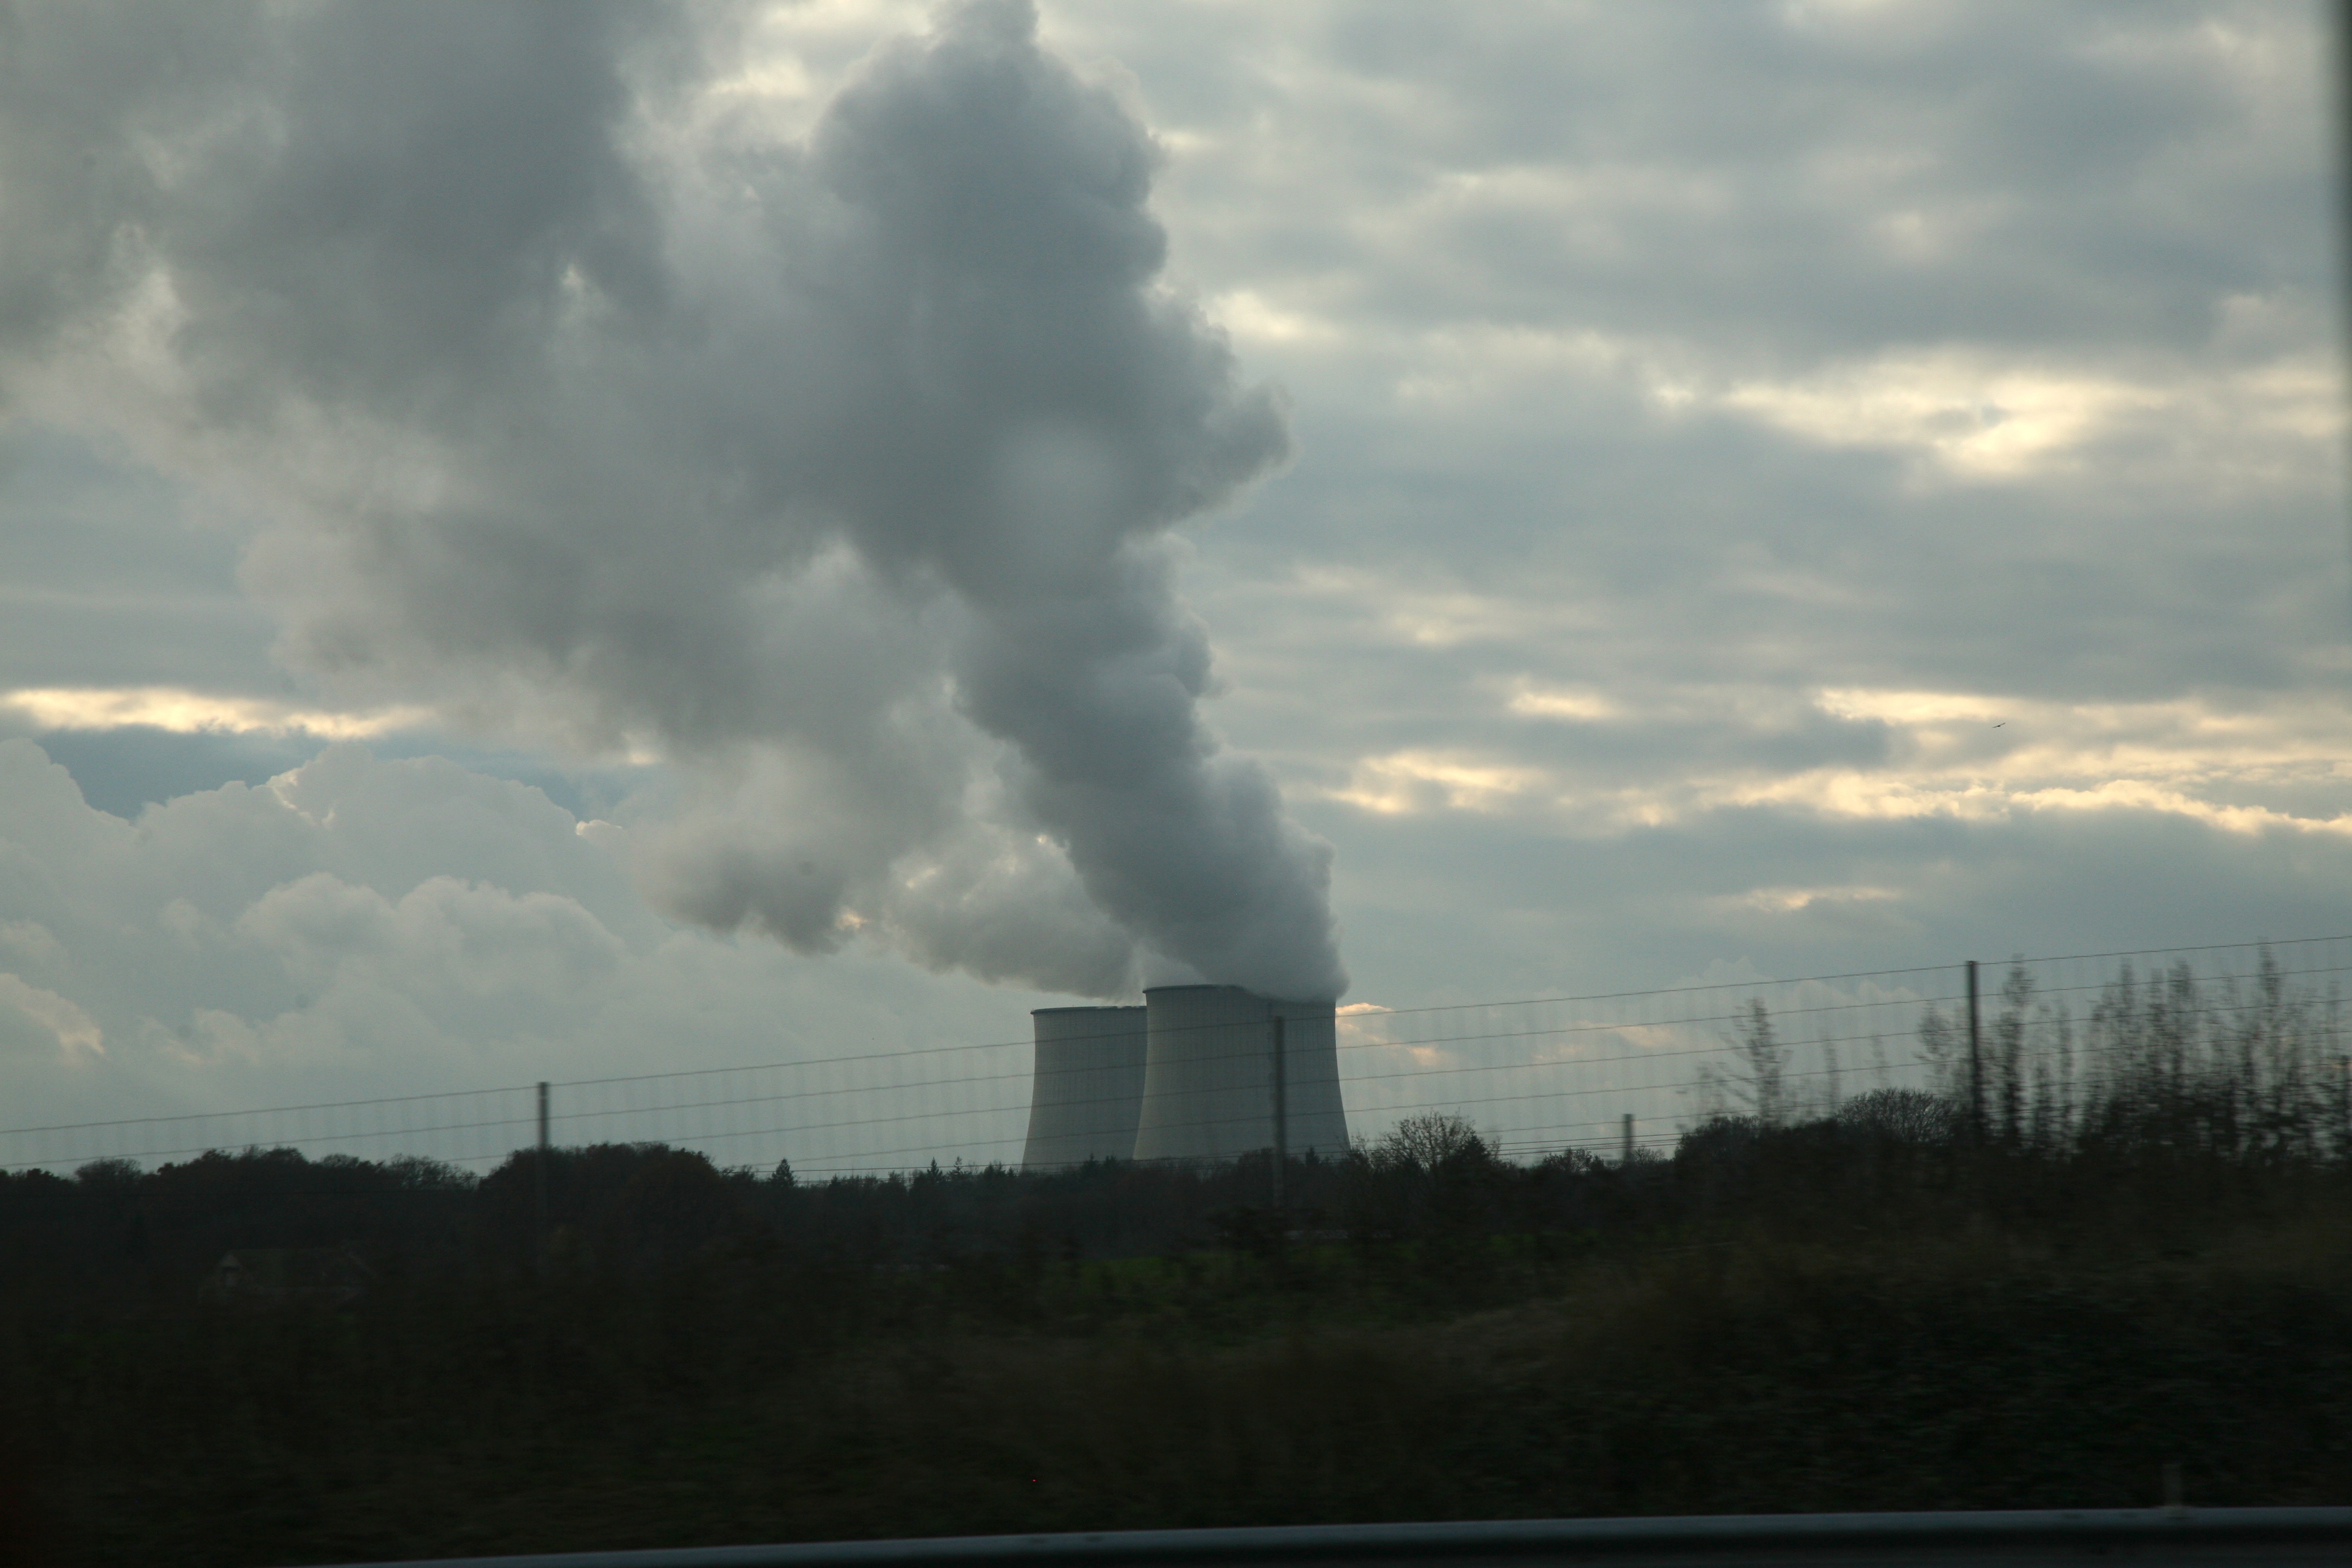
cloud, sky, wind, france, pollution, nuclear, npp, pnp, nucleaire, verschmutzung, nucleare, nucleares, chemin e, contaminaci n, centralenucl aire, power station, atmosphere of earth, outdoor structure